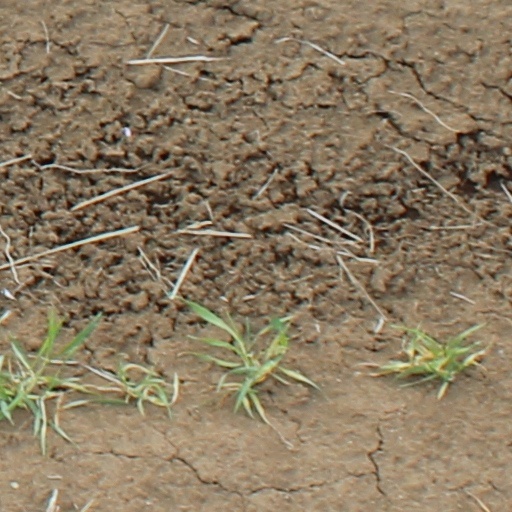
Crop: wheat